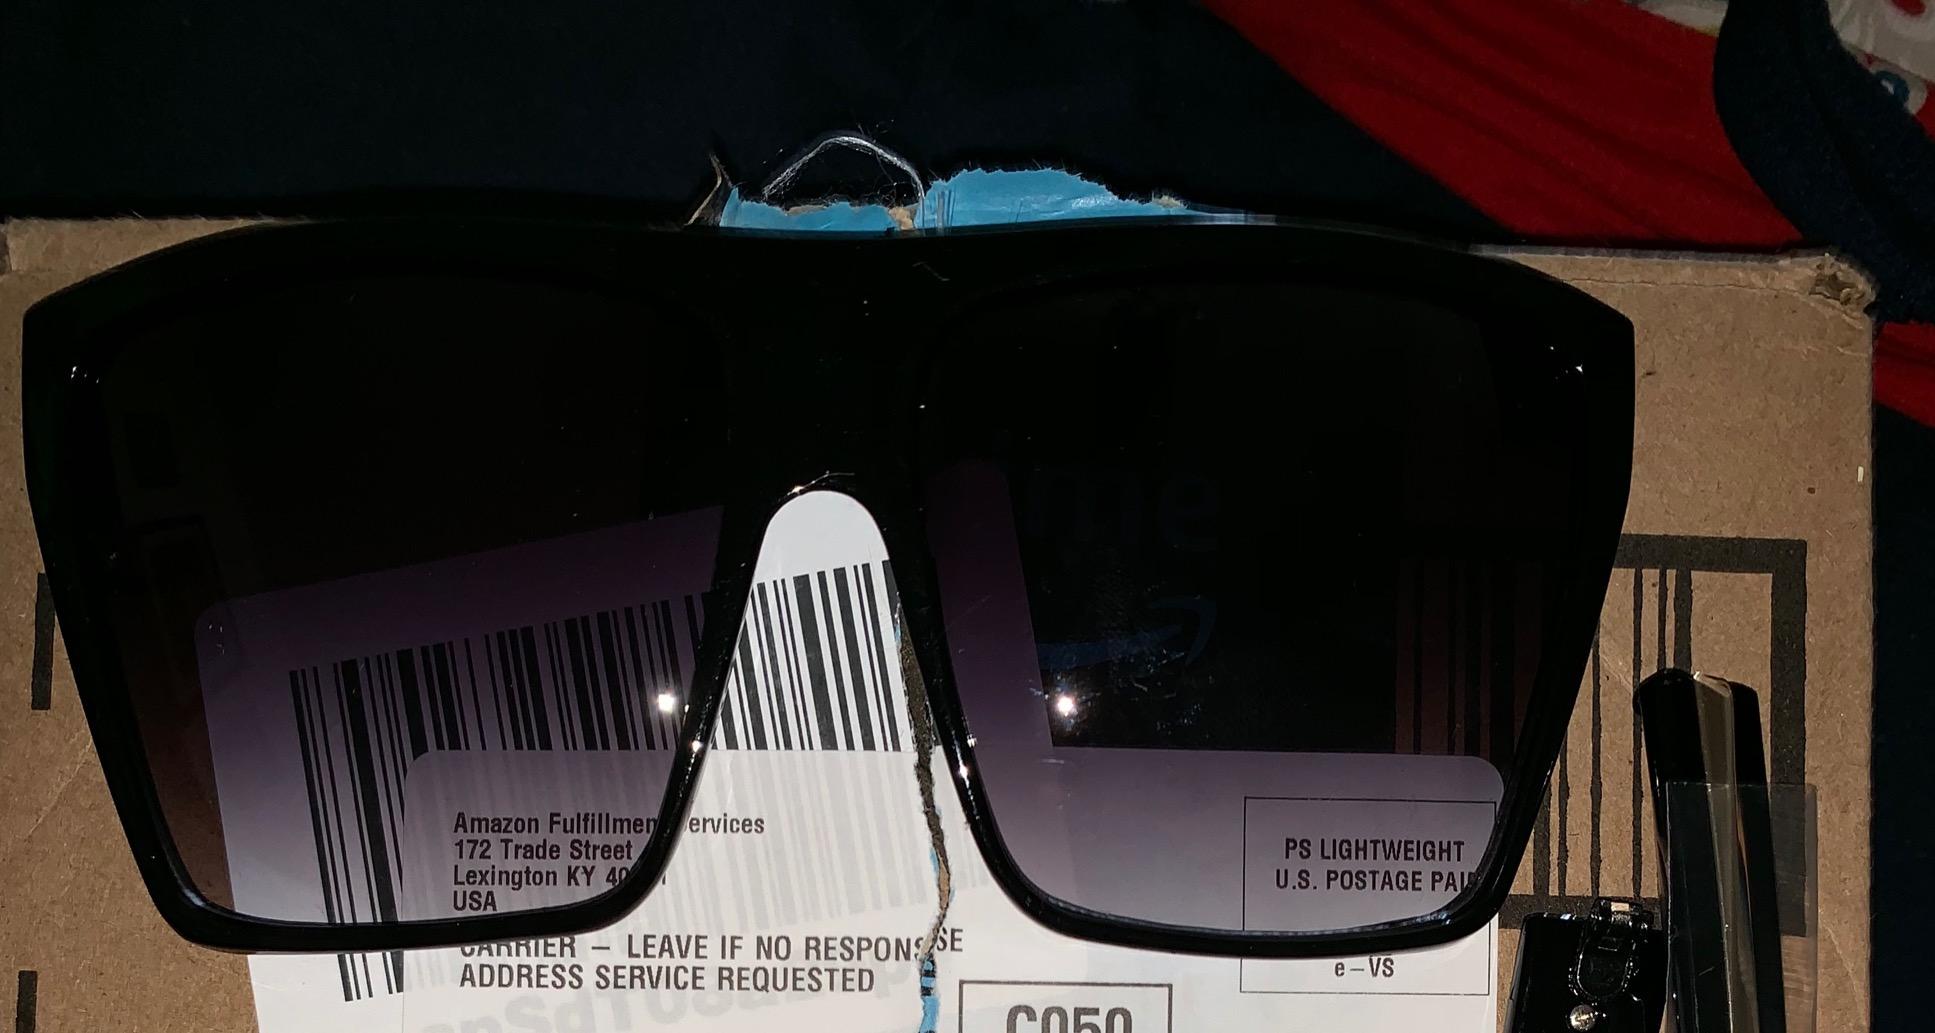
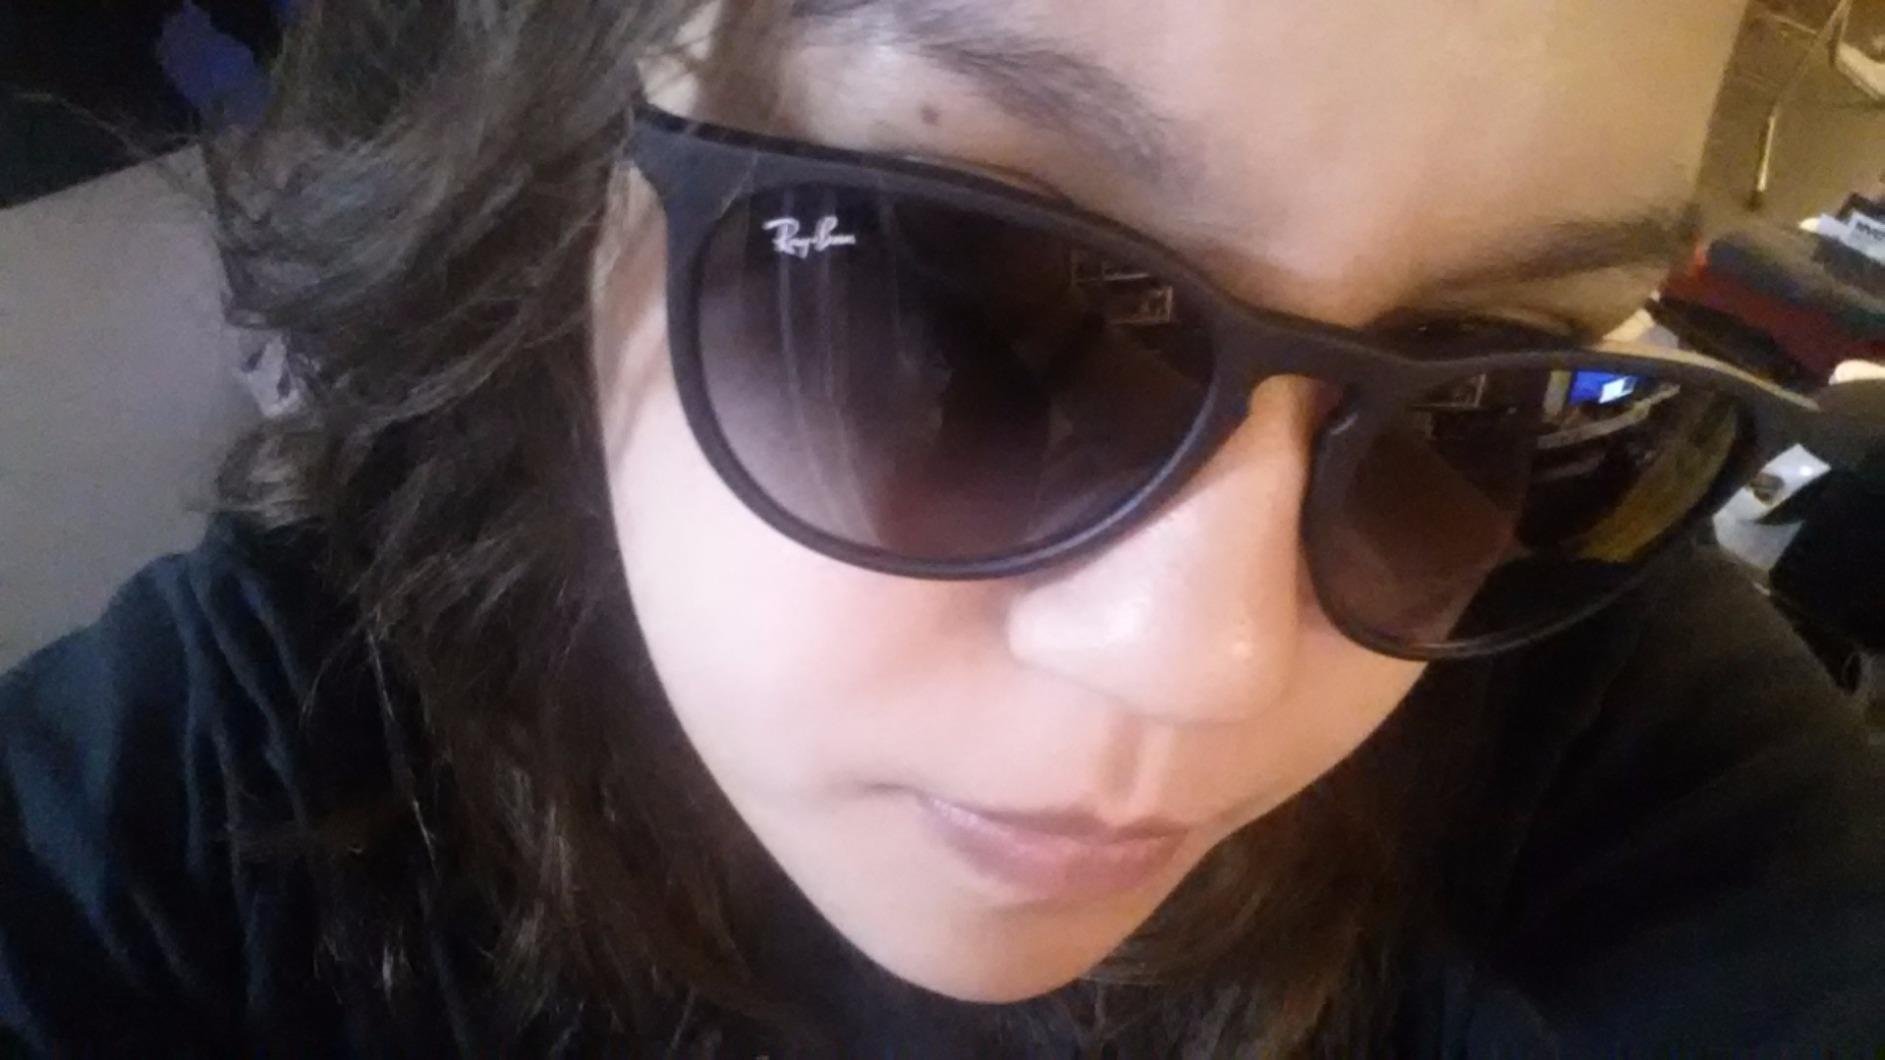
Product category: accessories_sunglasses
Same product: no